Liverpool Wall of Fame

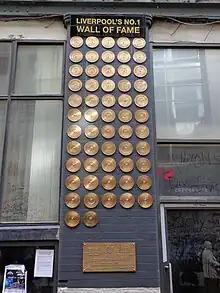
Liverpool's Wall of Fame on Mathew Street

The Liverpool Wall of Fame is a wall in front of the Cavern Club on Mathew Street in Liverpool, England. It features a litany of groups which played at the original Cavern Club, including acts from Liverpool who have reached No. 1 in the UK Singles Chart. The wall also features a disc for every Liverpool musical act that had a No. 1 hit. Artists from Liverpool have produced more No. 1 hit singles than any other city in the world.